Nic Pothas

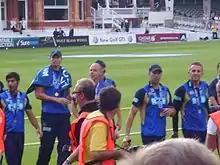
Pothas (second from right) with Hampshire team-mates, Lord's, 2009

Nic Pothas (born 18 November 1973) is a South African cricket coach and former cricketer who played as a right-handed batsman and fielded as a wicket-keeper. In a total of over 200 first-class matches, he has taken over 500 catches. Pothas is an accomplished batsman, with an average of over 40 in first-class cricket.